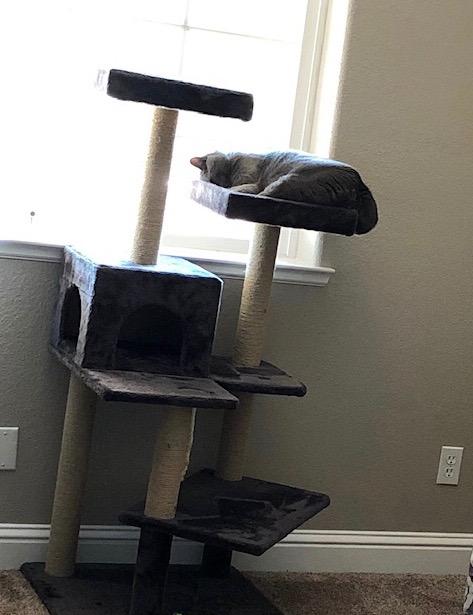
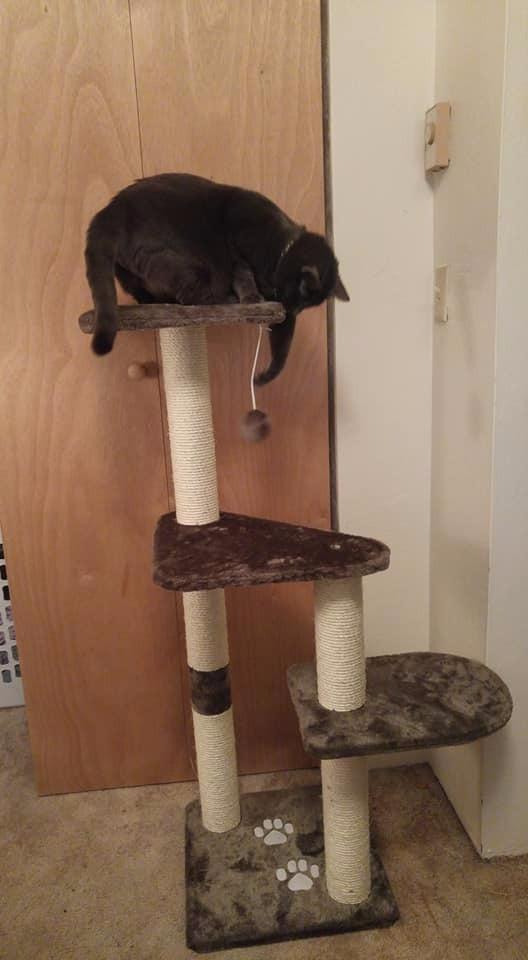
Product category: items_cat tree
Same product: no